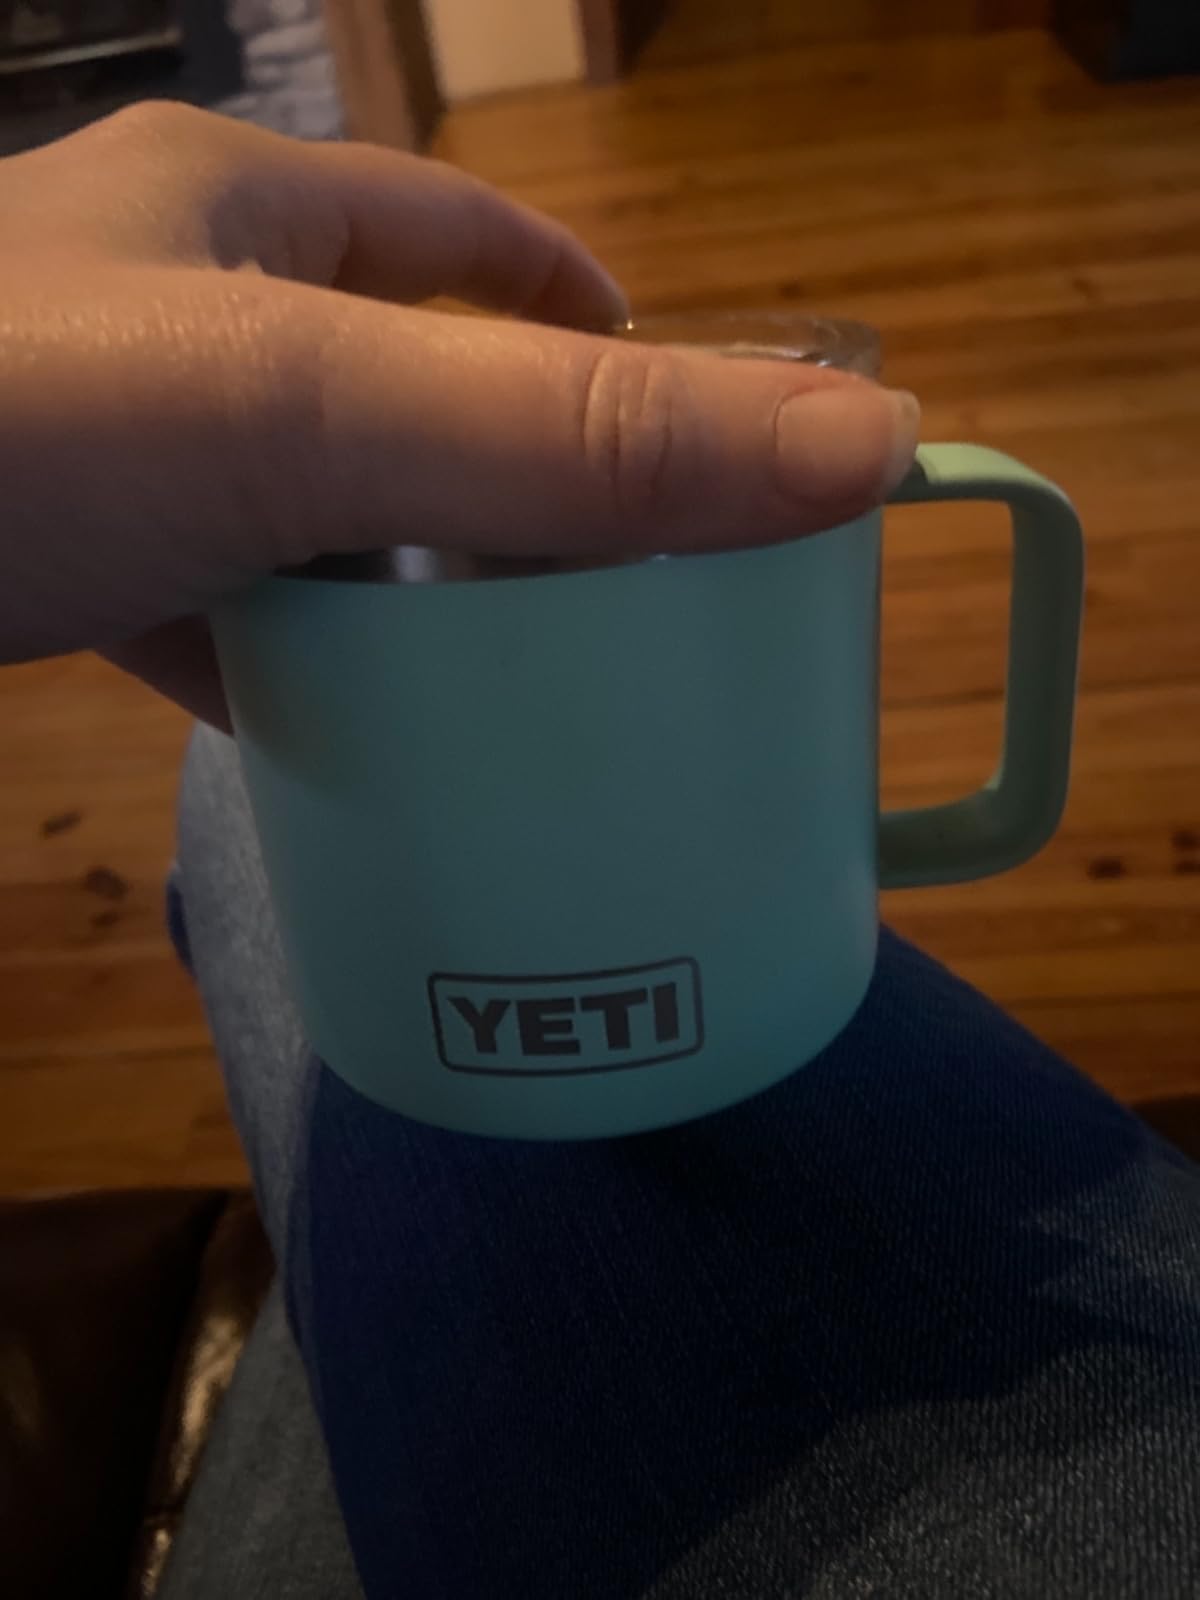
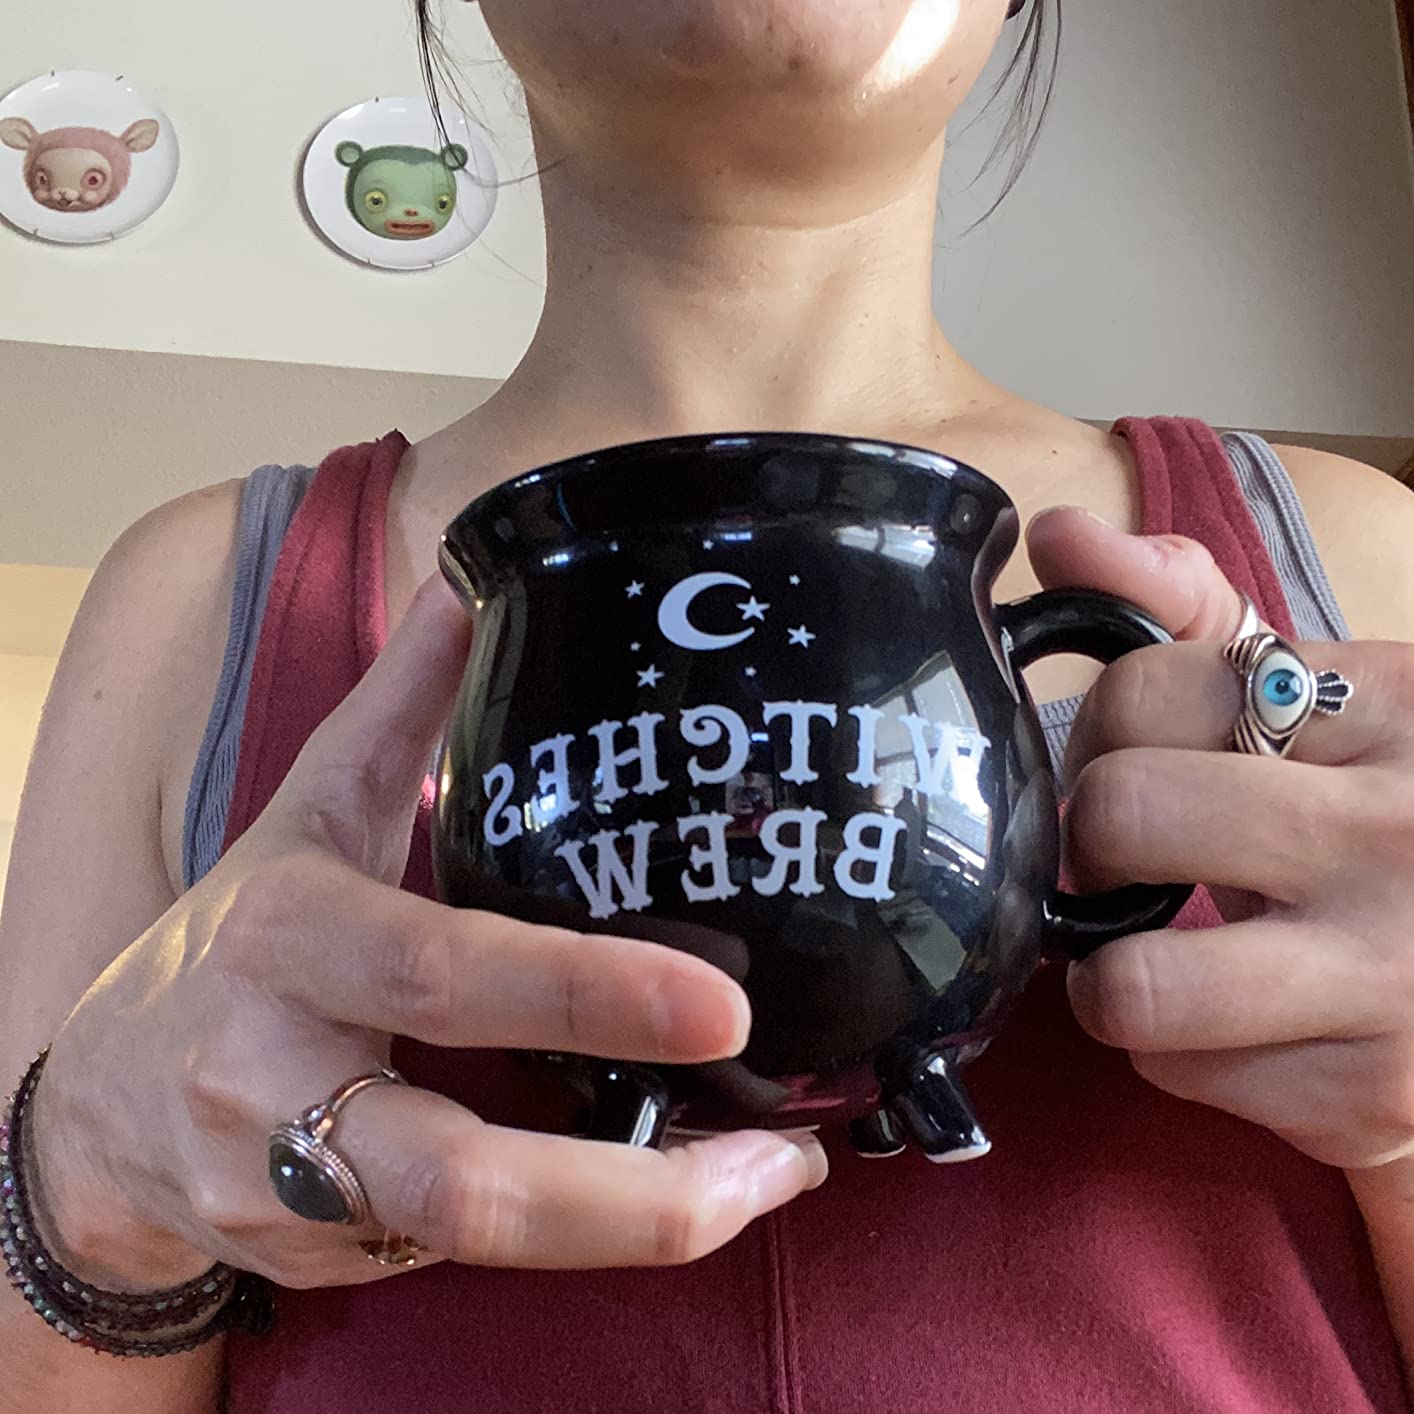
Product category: items_mug
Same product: no